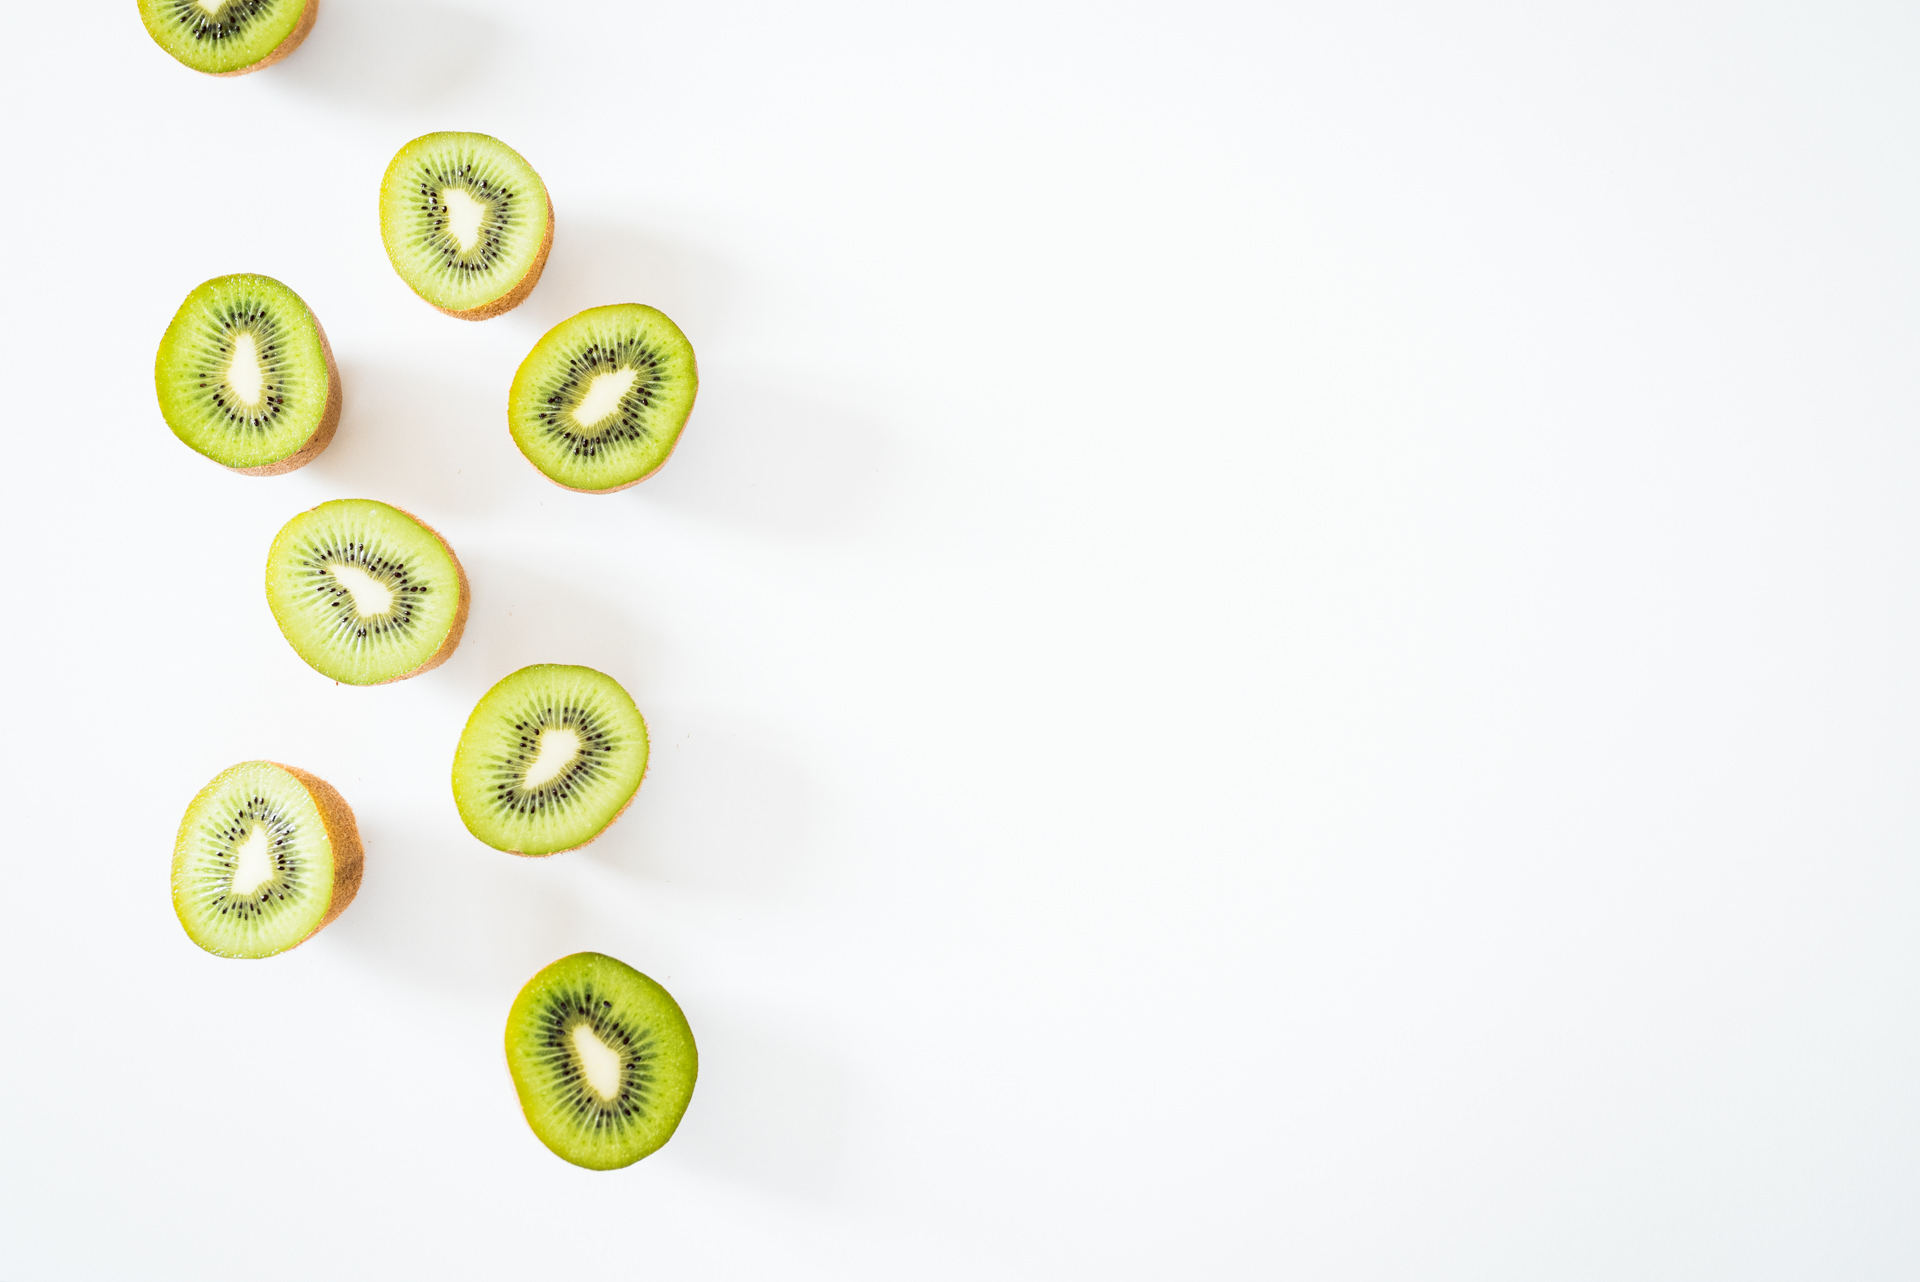
button, green, plant